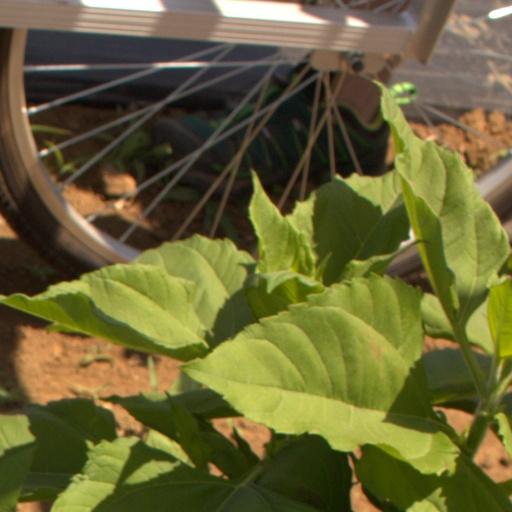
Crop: Jerusalem artichoke